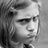
Emotion: sad